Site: brandenburg
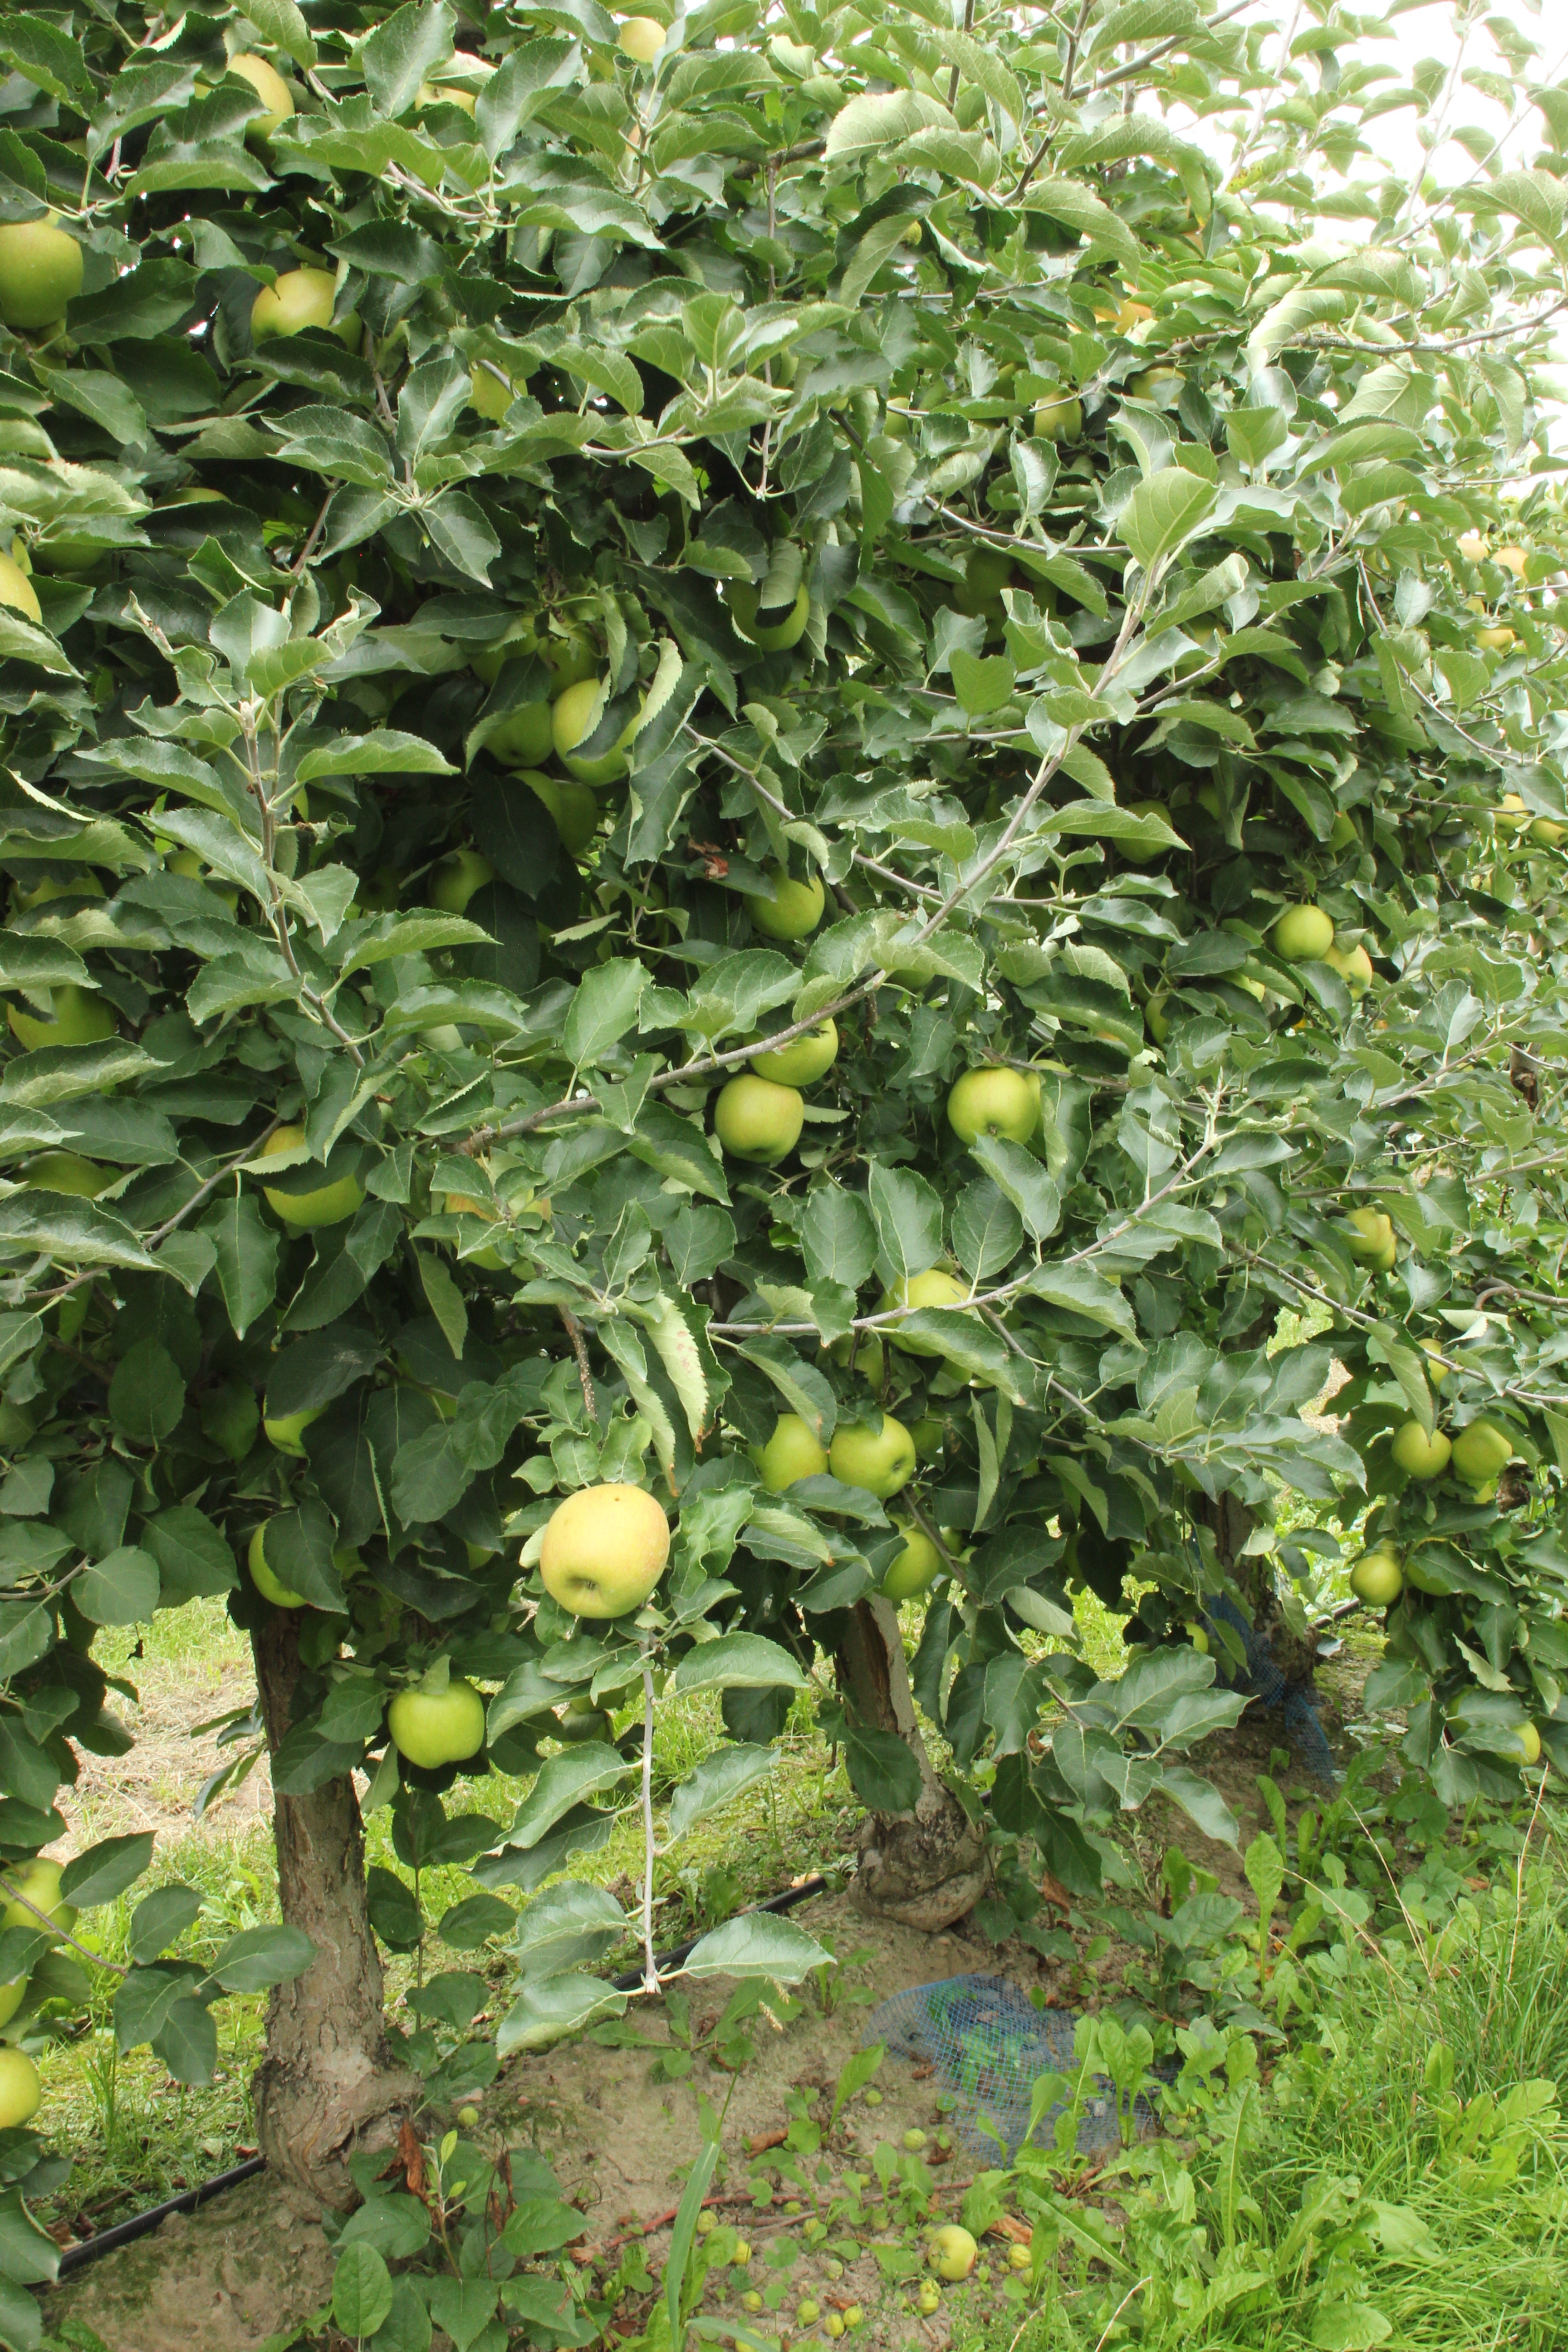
Growth stage (BBCH 87): Maturity of fruit and seed